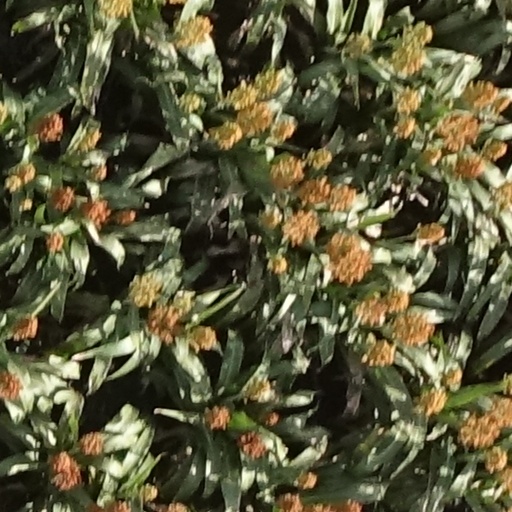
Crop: sorghum